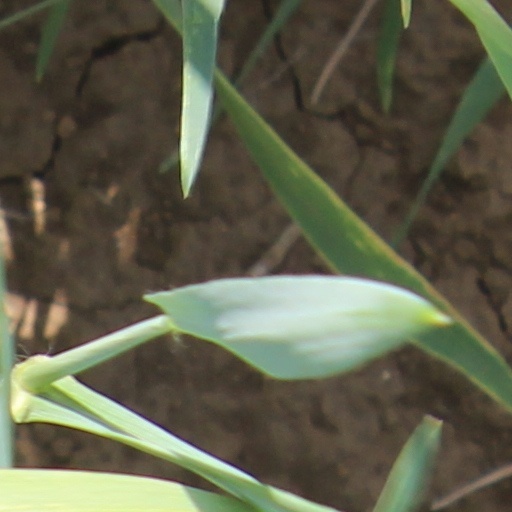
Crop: wheat